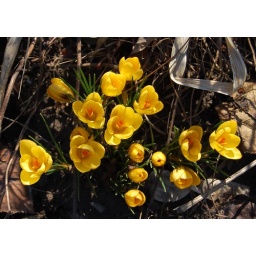
First Spring flowers in my garden....First flower photo with new Nikon D40....Yay!